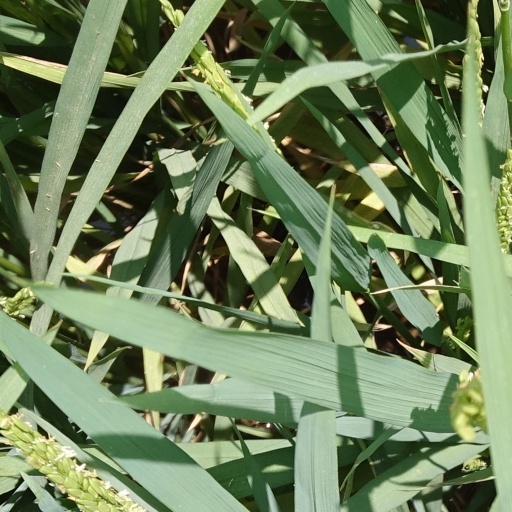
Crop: rice